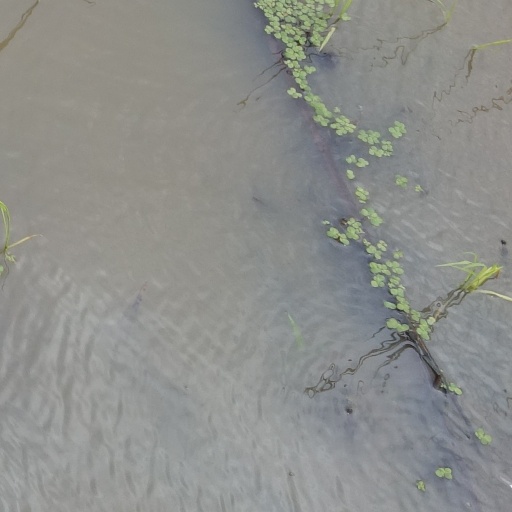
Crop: rice